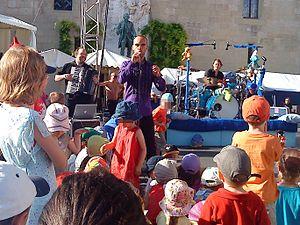
Aldebert au Festival de la cité à Lausanne en 2010
Guillaume Aldebert, dit Aldebert, est un auteur-compositeur-interprète français, né le 7 juillet 1973 à Paris.
Enfantillages est le sixième album d'Aldebert sorti le 26 octobre 2008. Une majorité de titres sont des duos avec des artistes invités. L'album est réédité l'année suivante en édition « de Noël » avec trois titres inédits.